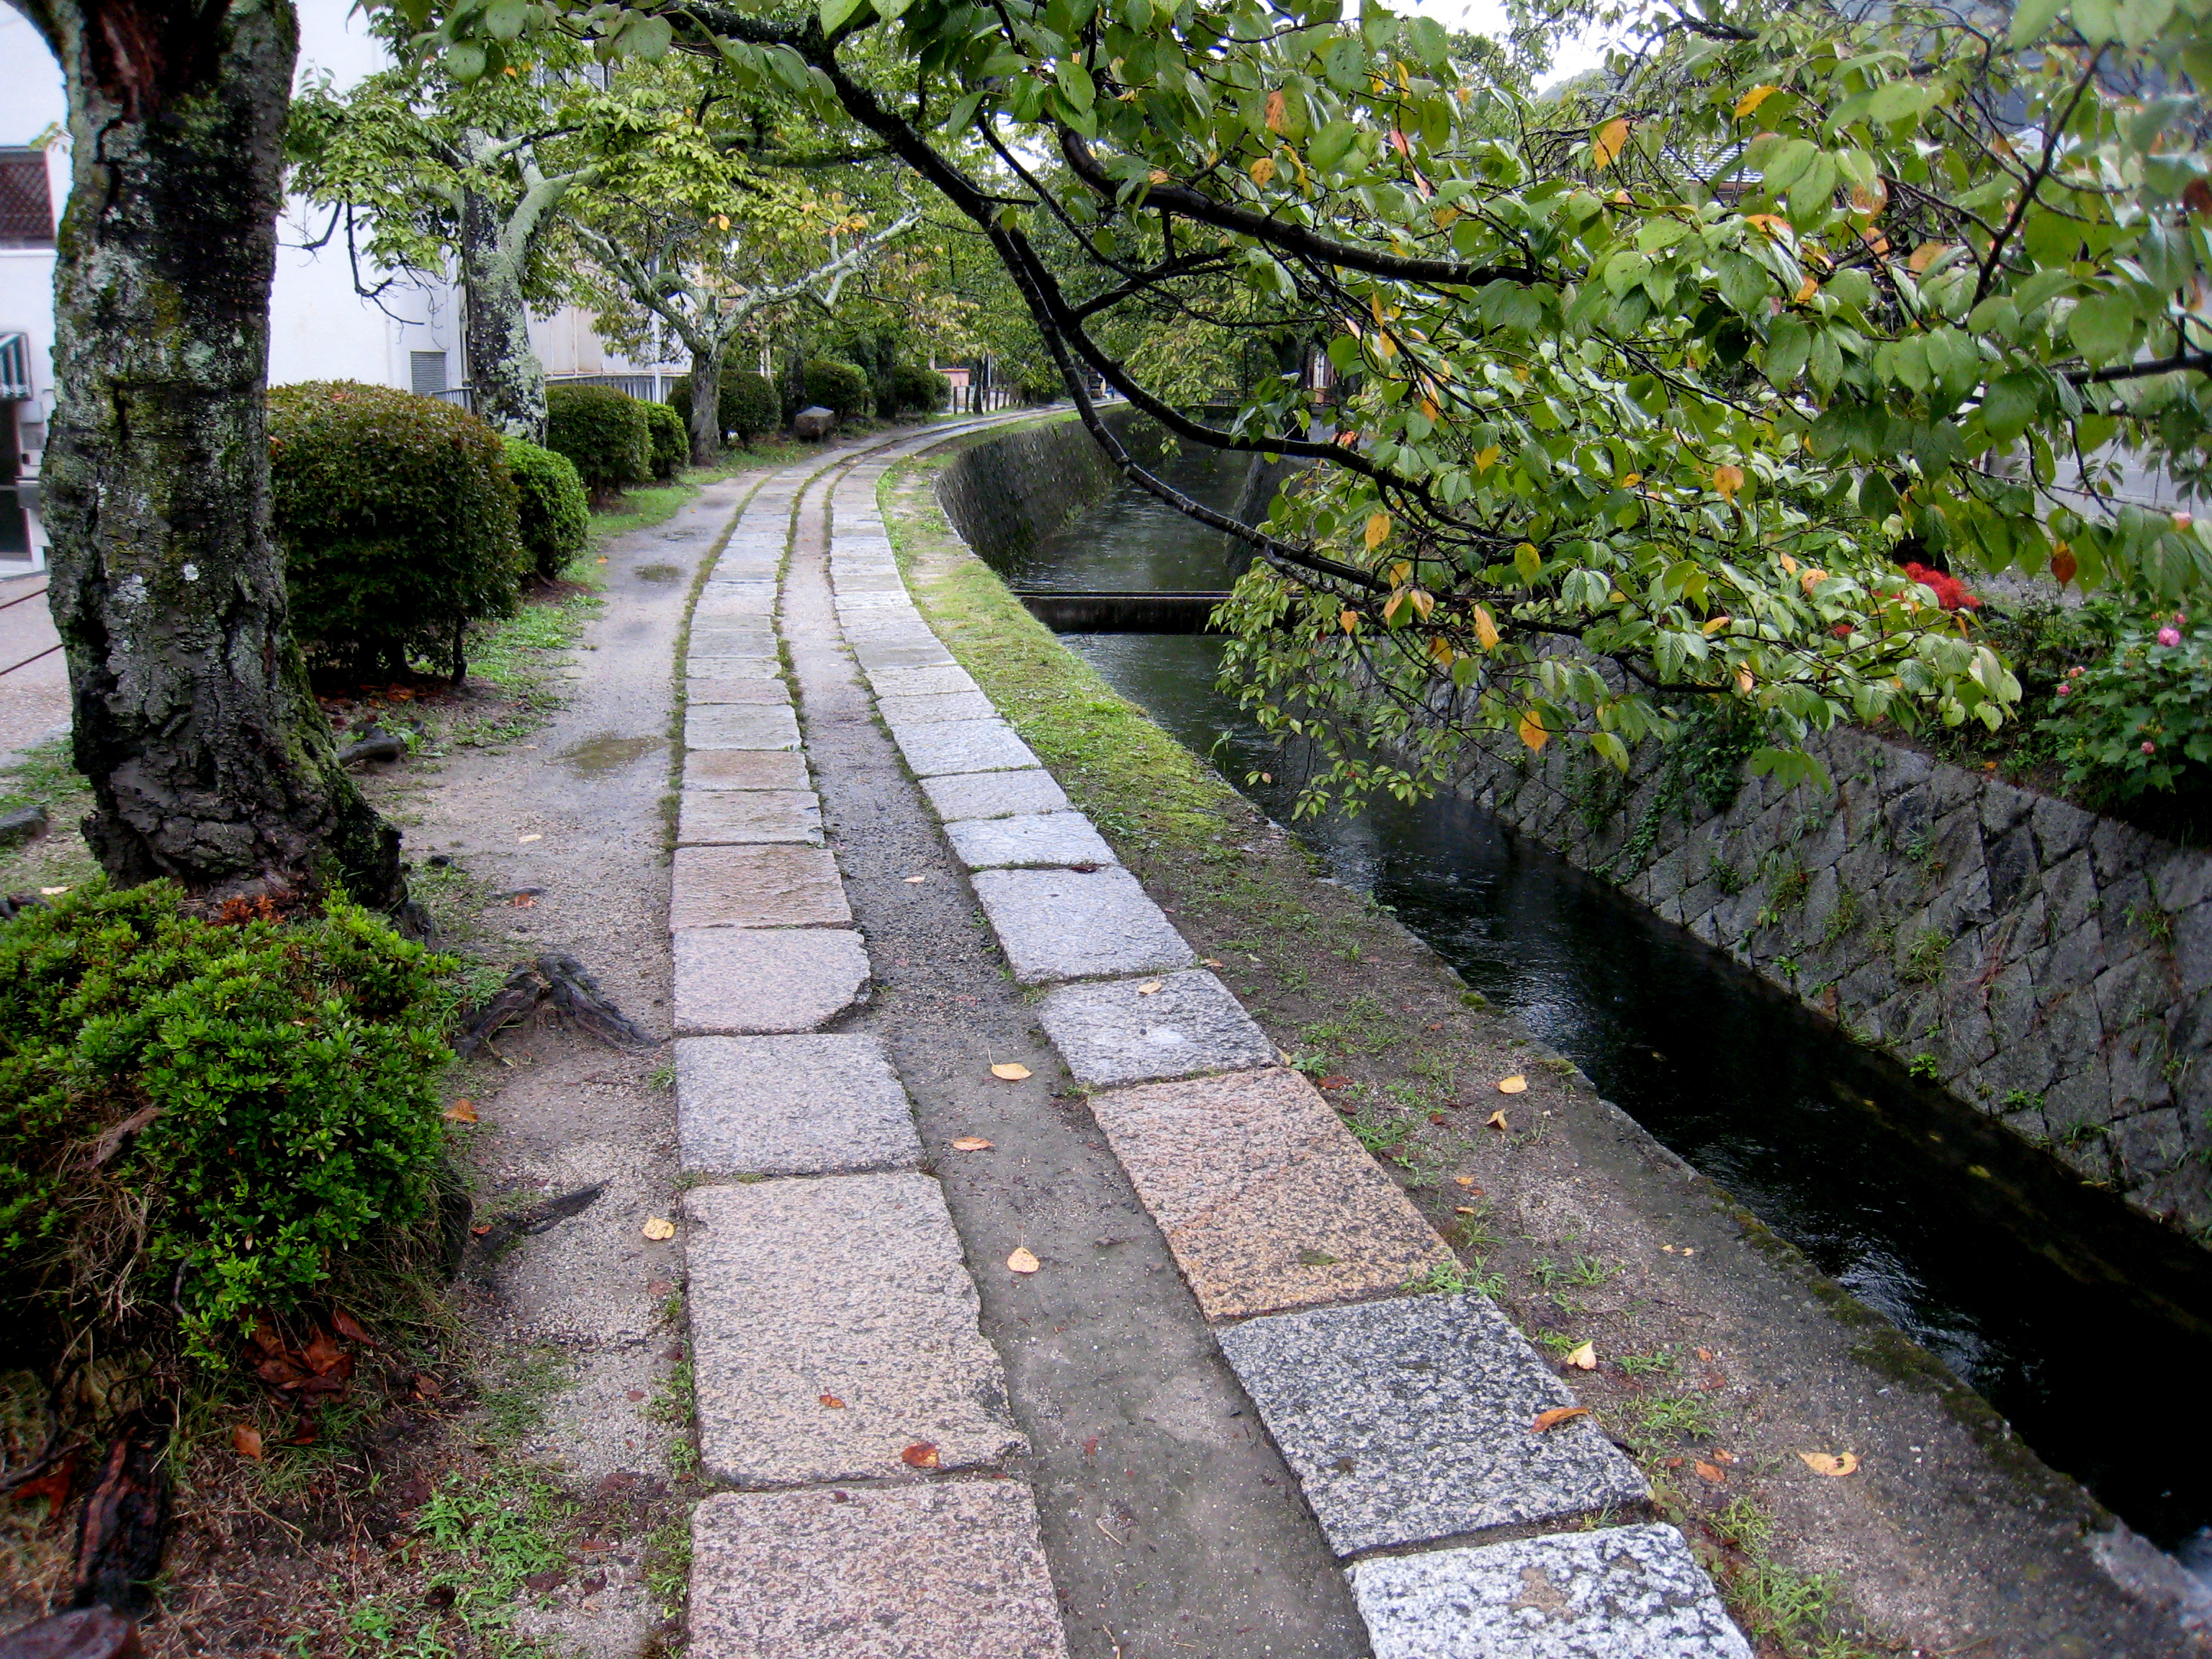
tree, road, trail, leaf, sidewalk, flower, walkway, stream, autumn, park, botany, garden, japan, waterway, shrub, kyoto, woodland, yard, road surface